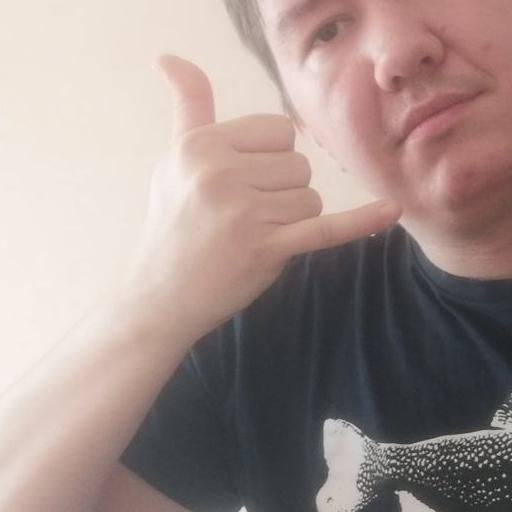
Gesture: call